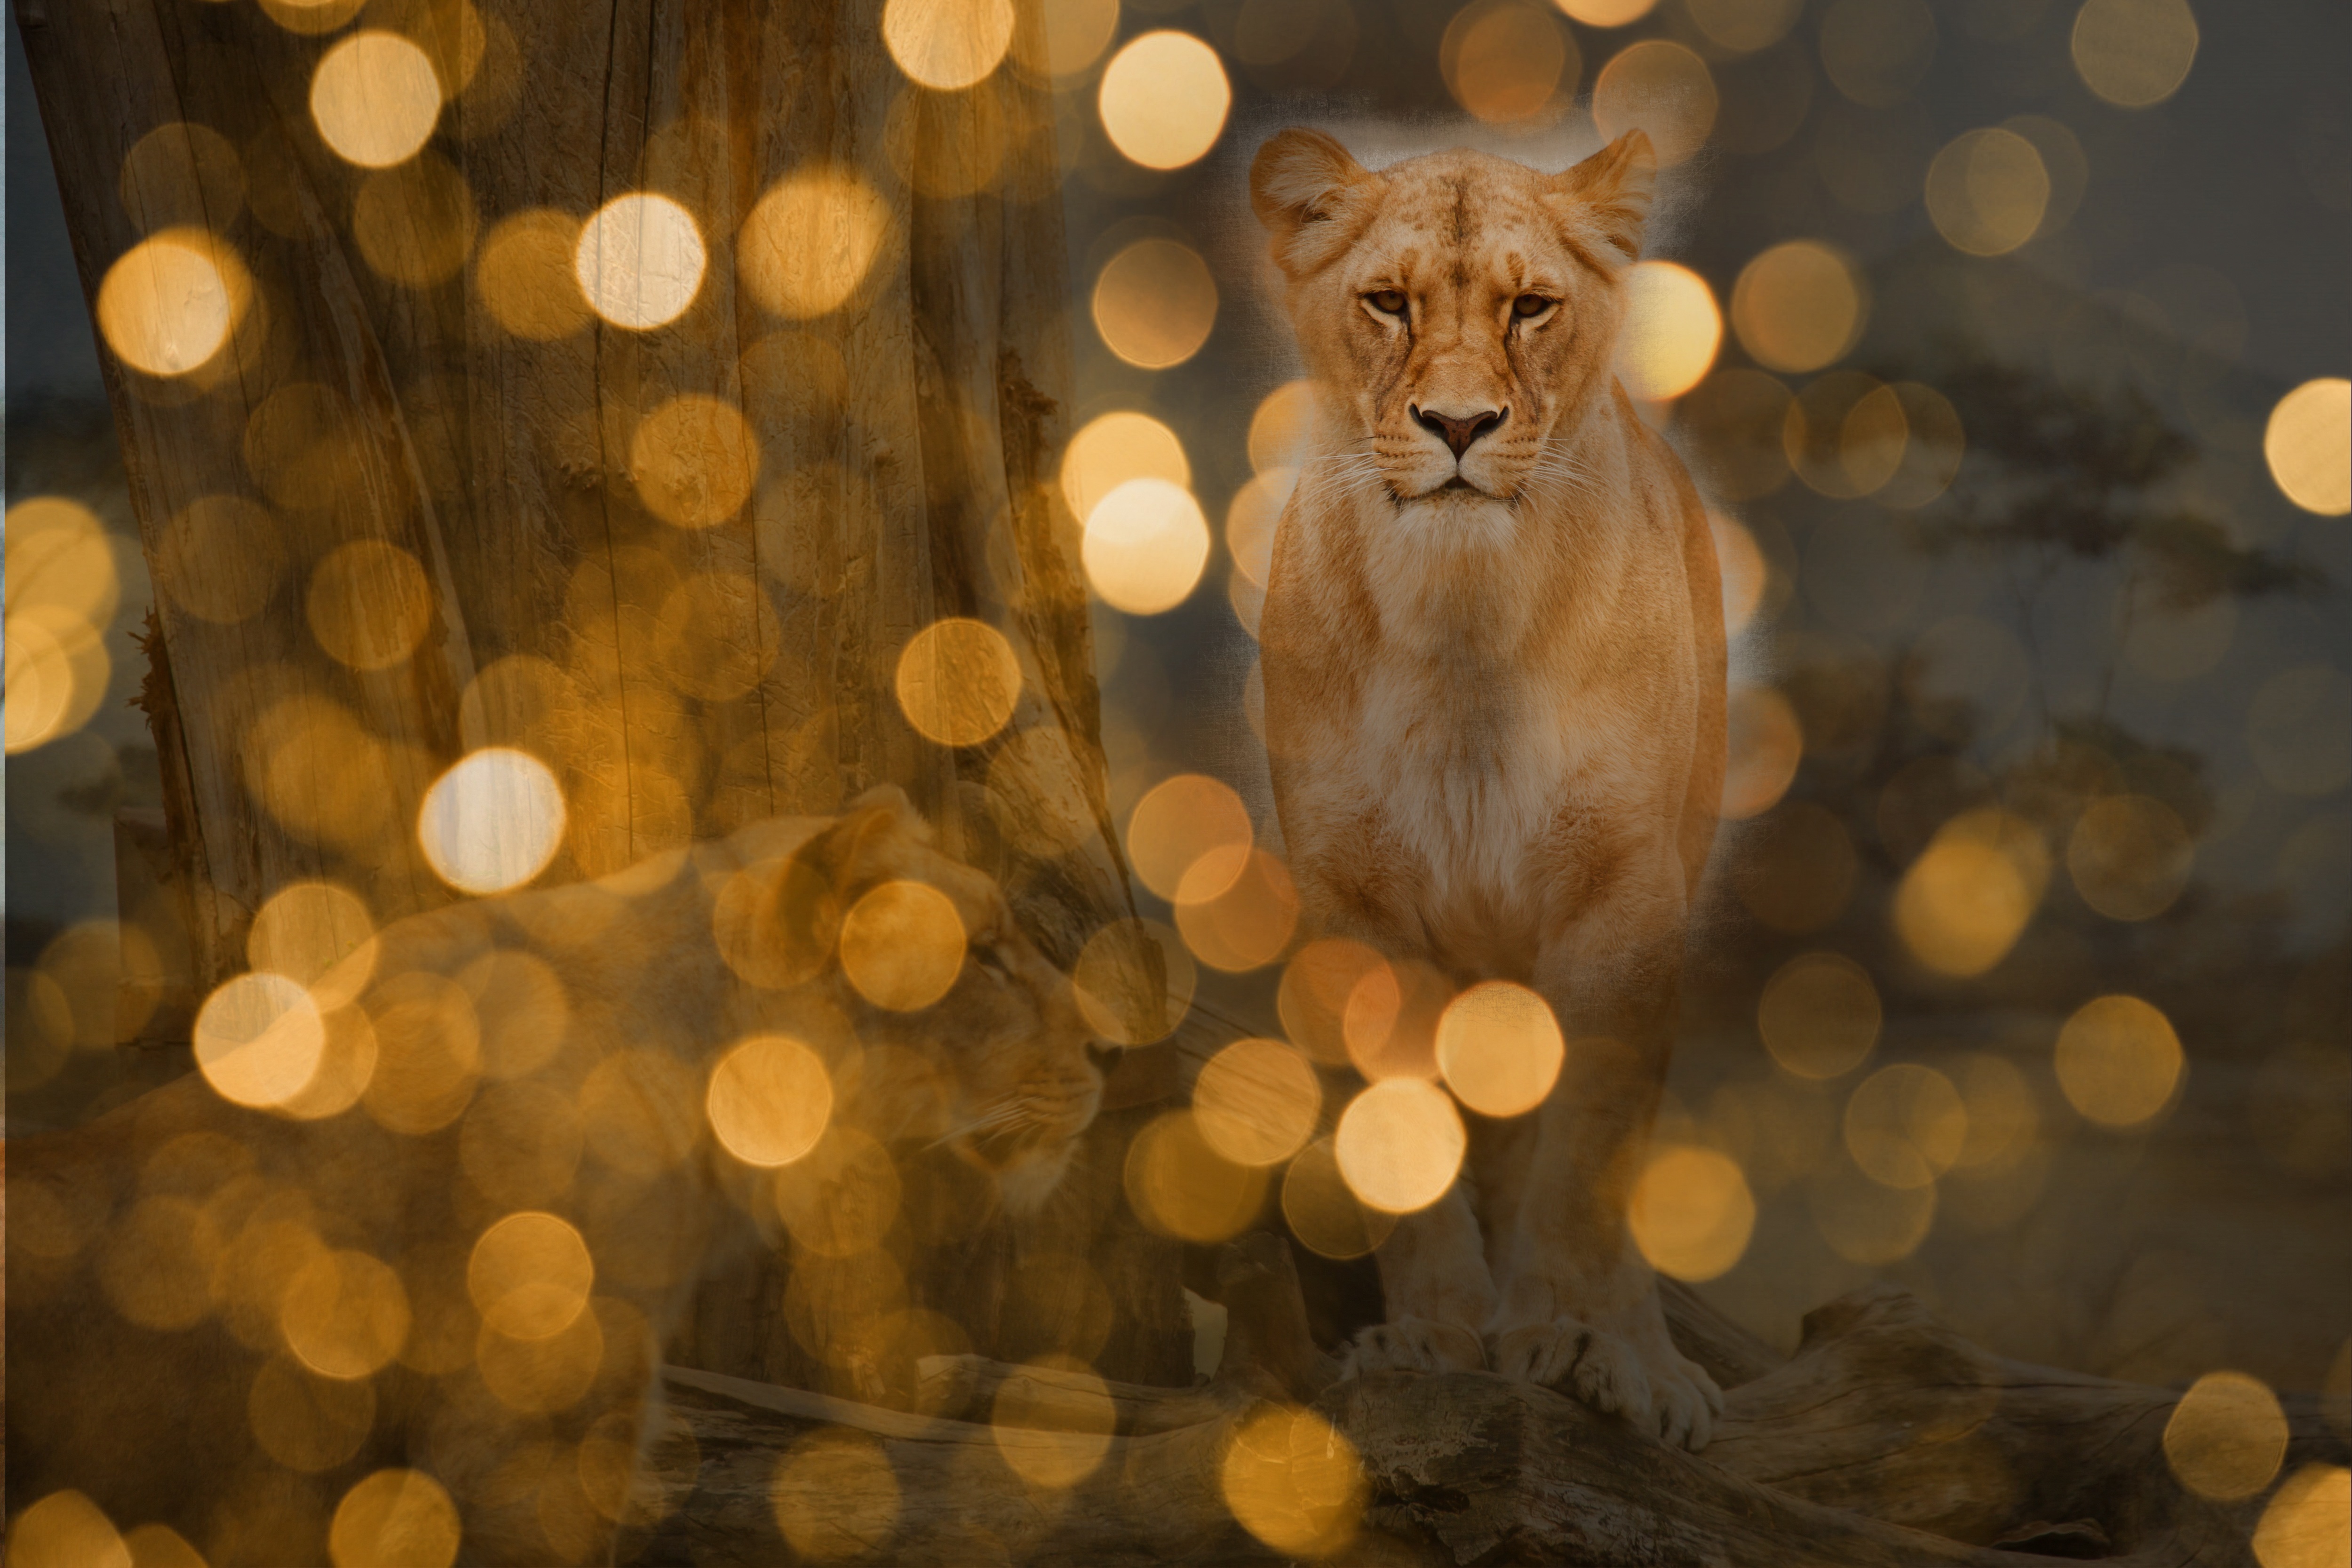
light, night, predator, christmas, lighting, lion, lioness, christmas decoration, lights, wildcat, gro kartze